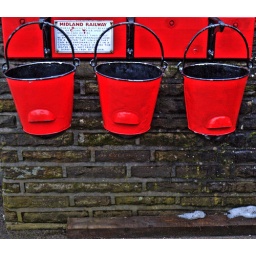
3 red buckets in a train station